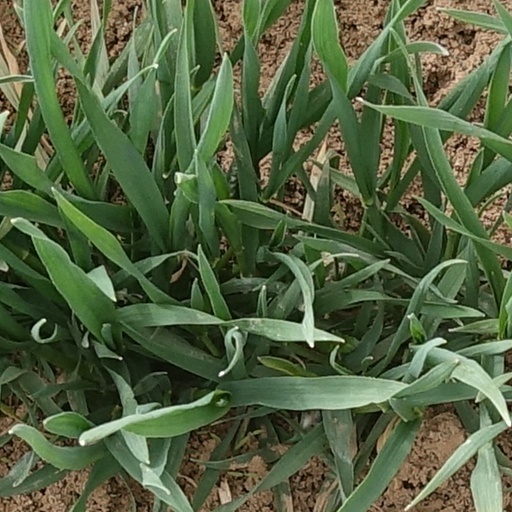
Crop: wheat